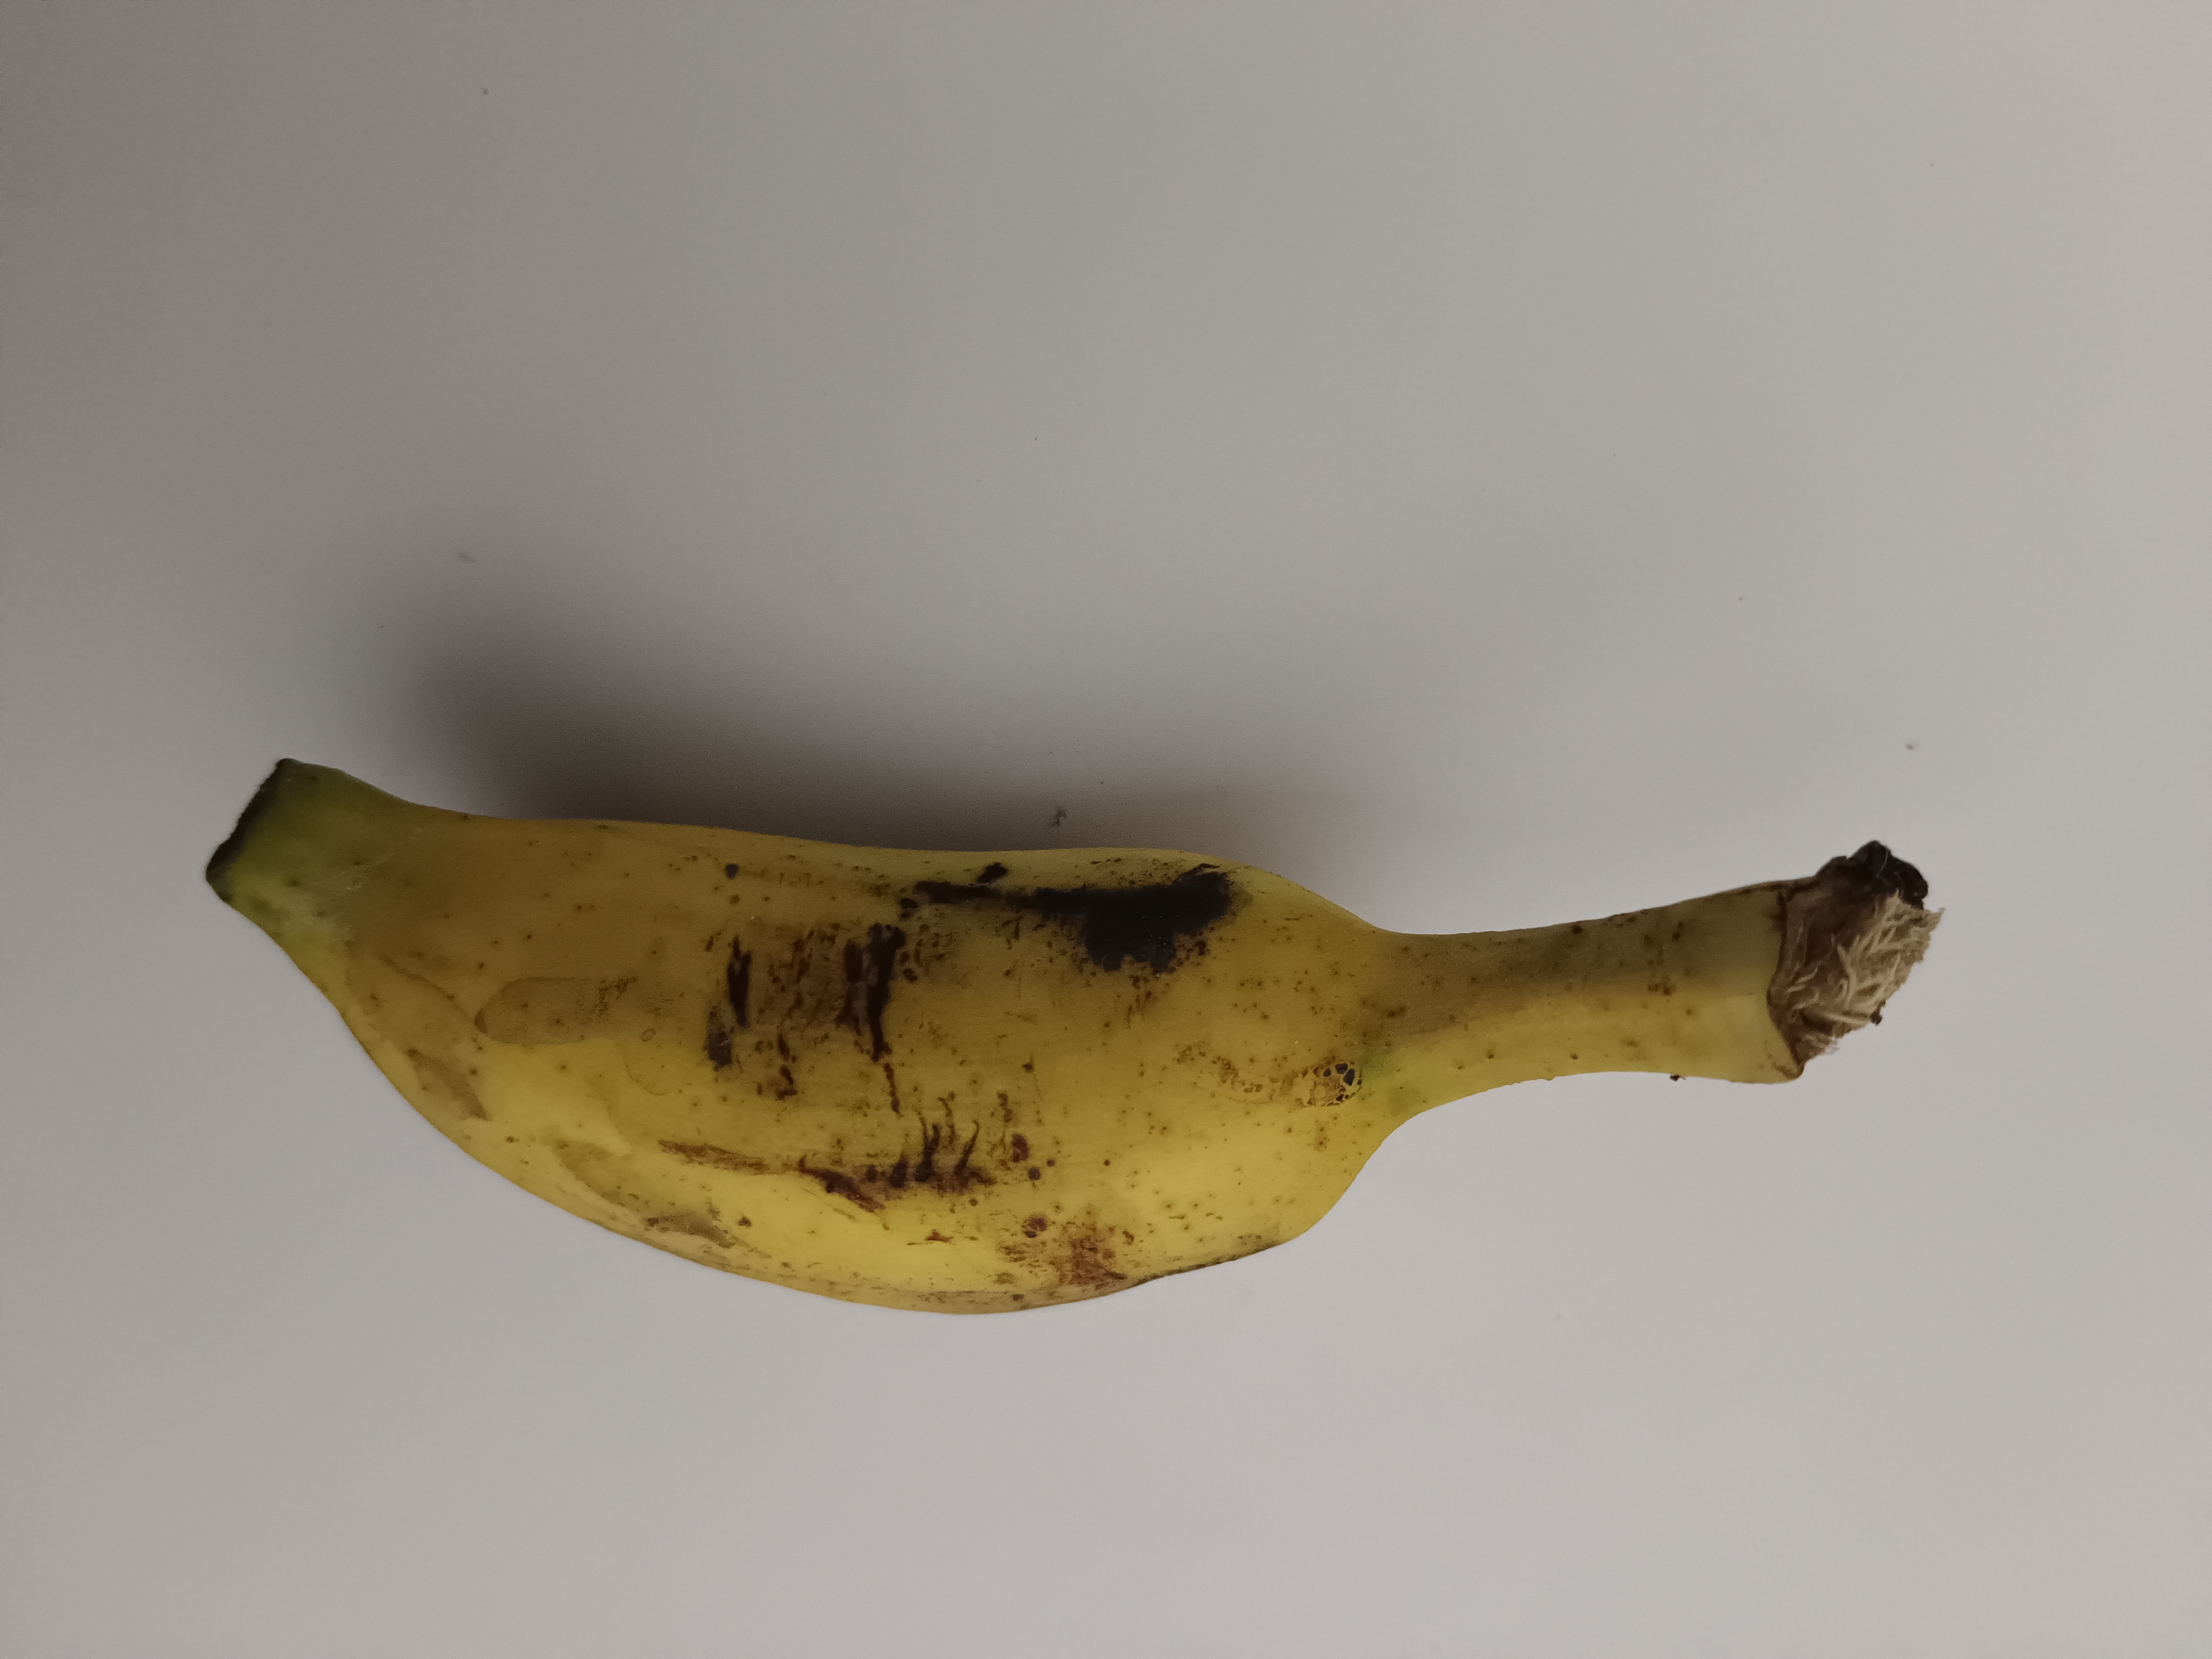
Banana variety: Champa